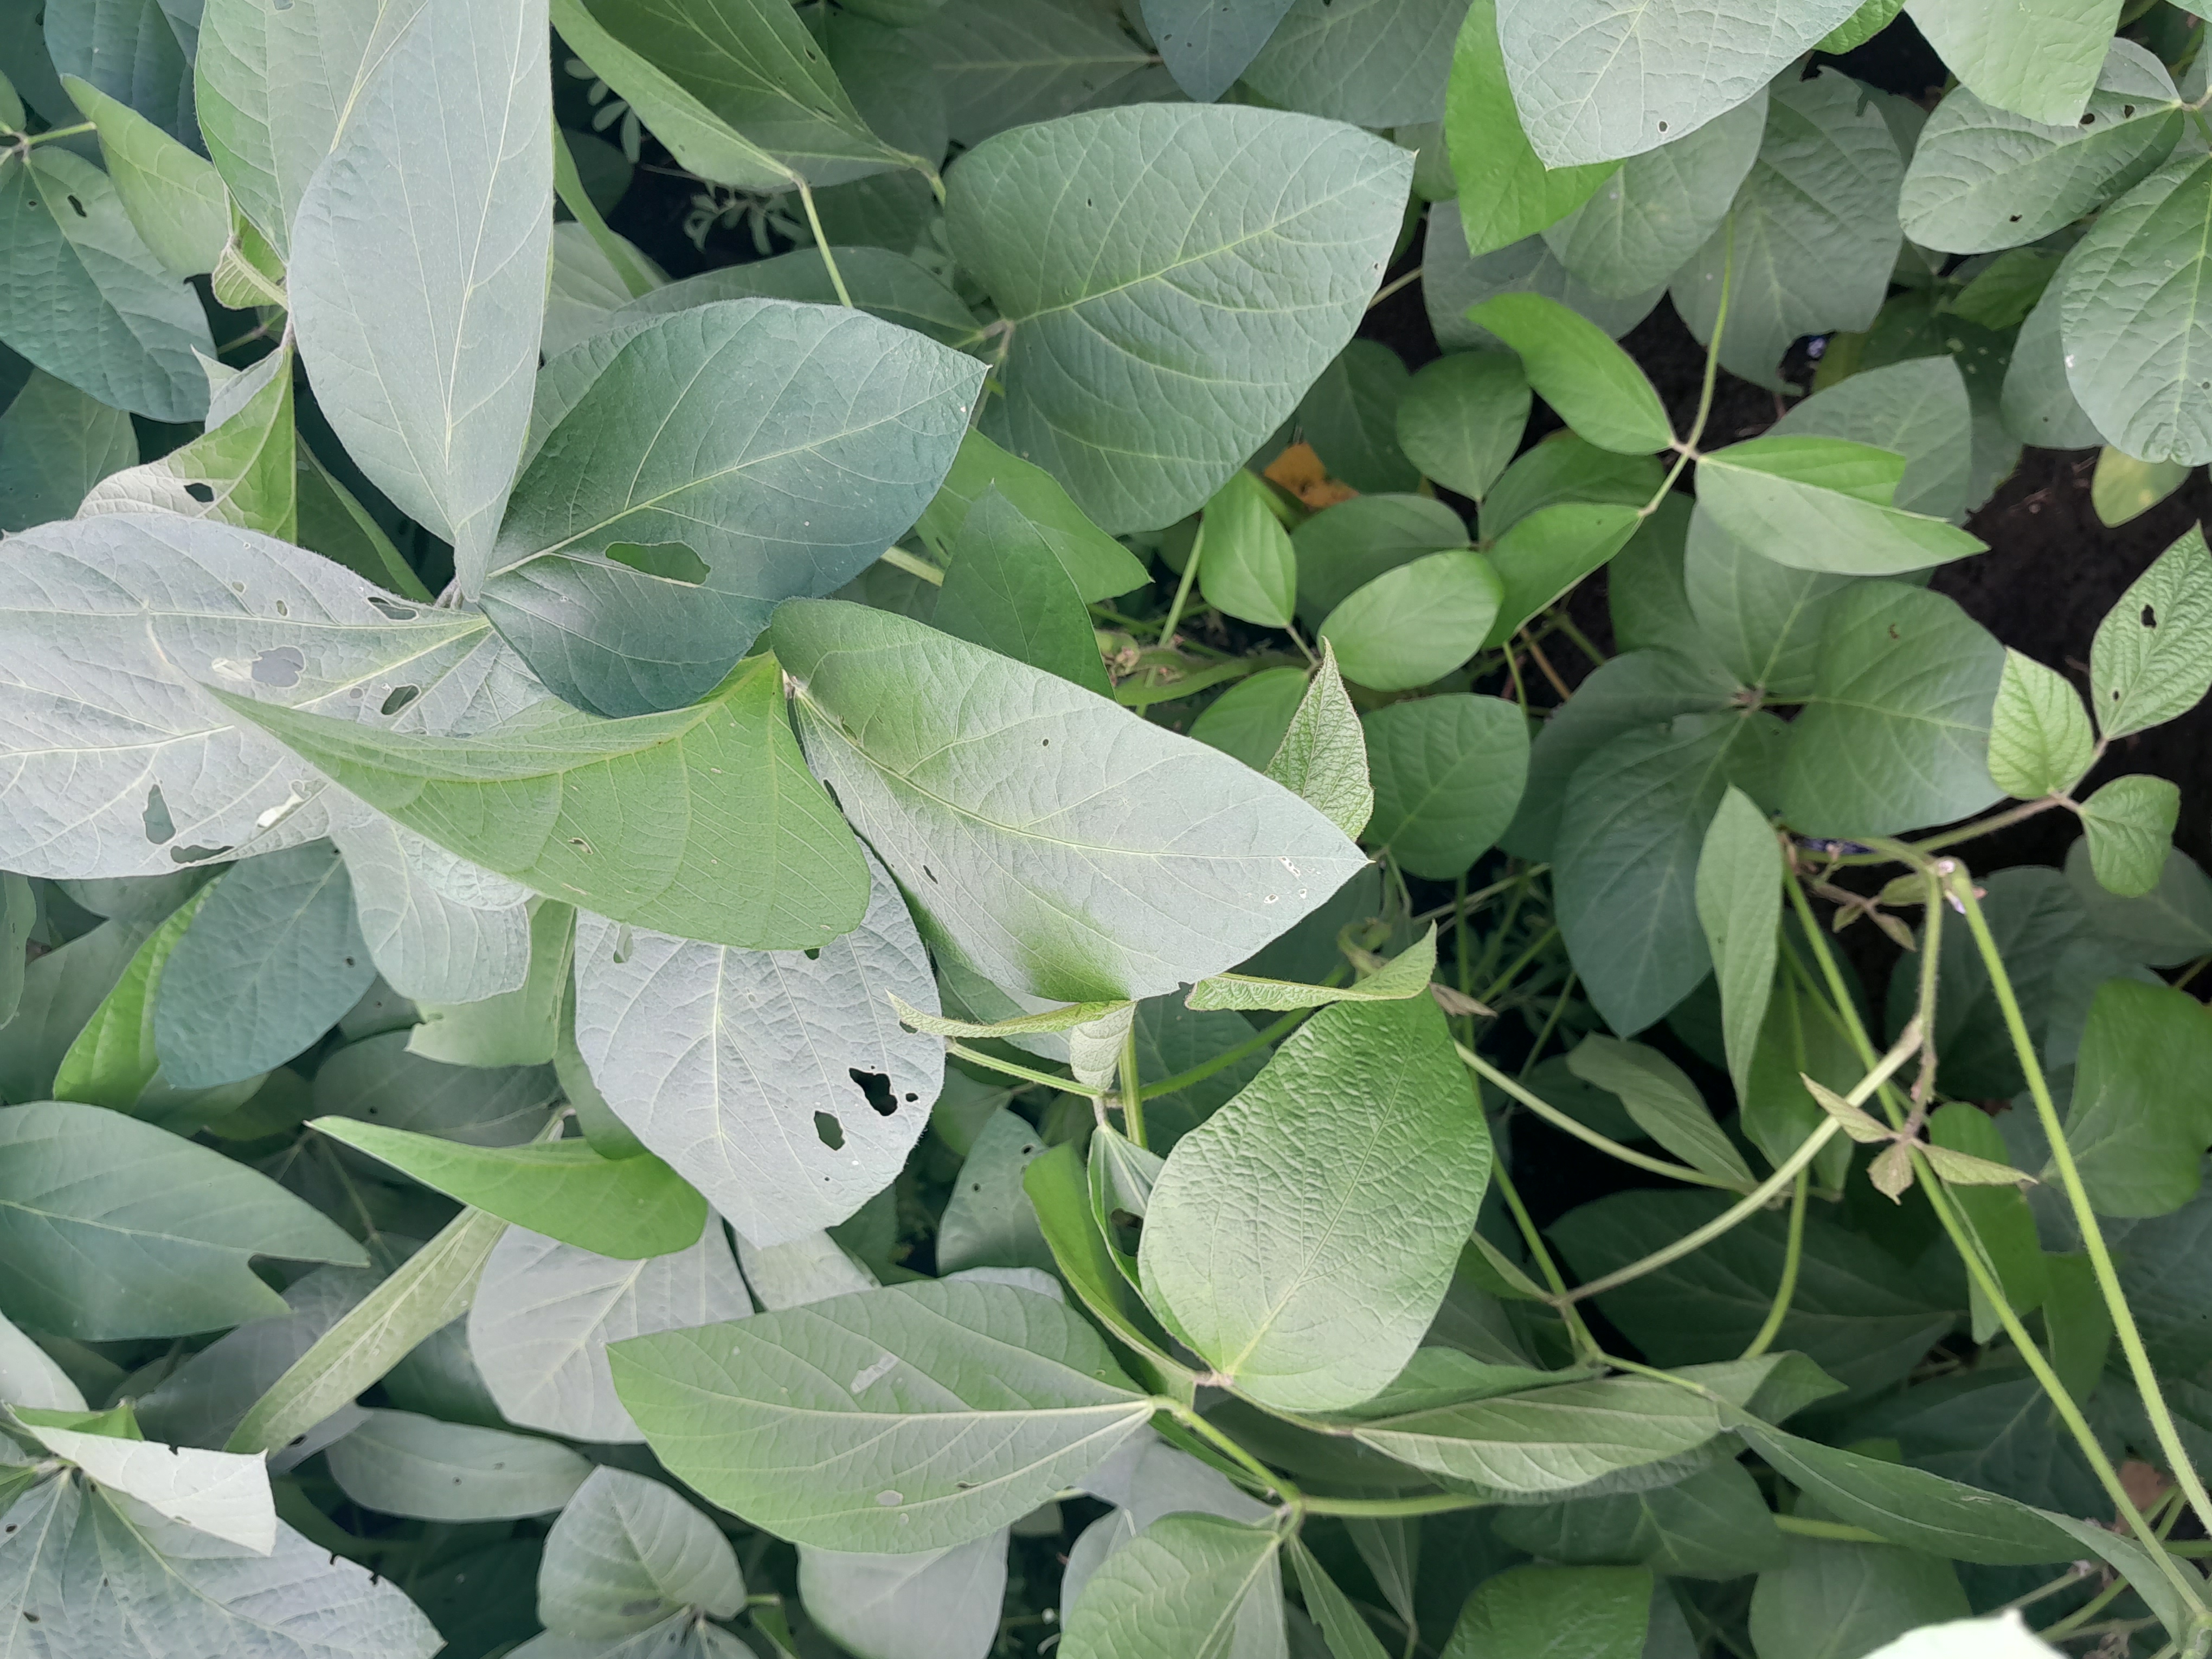
Label: Healthy